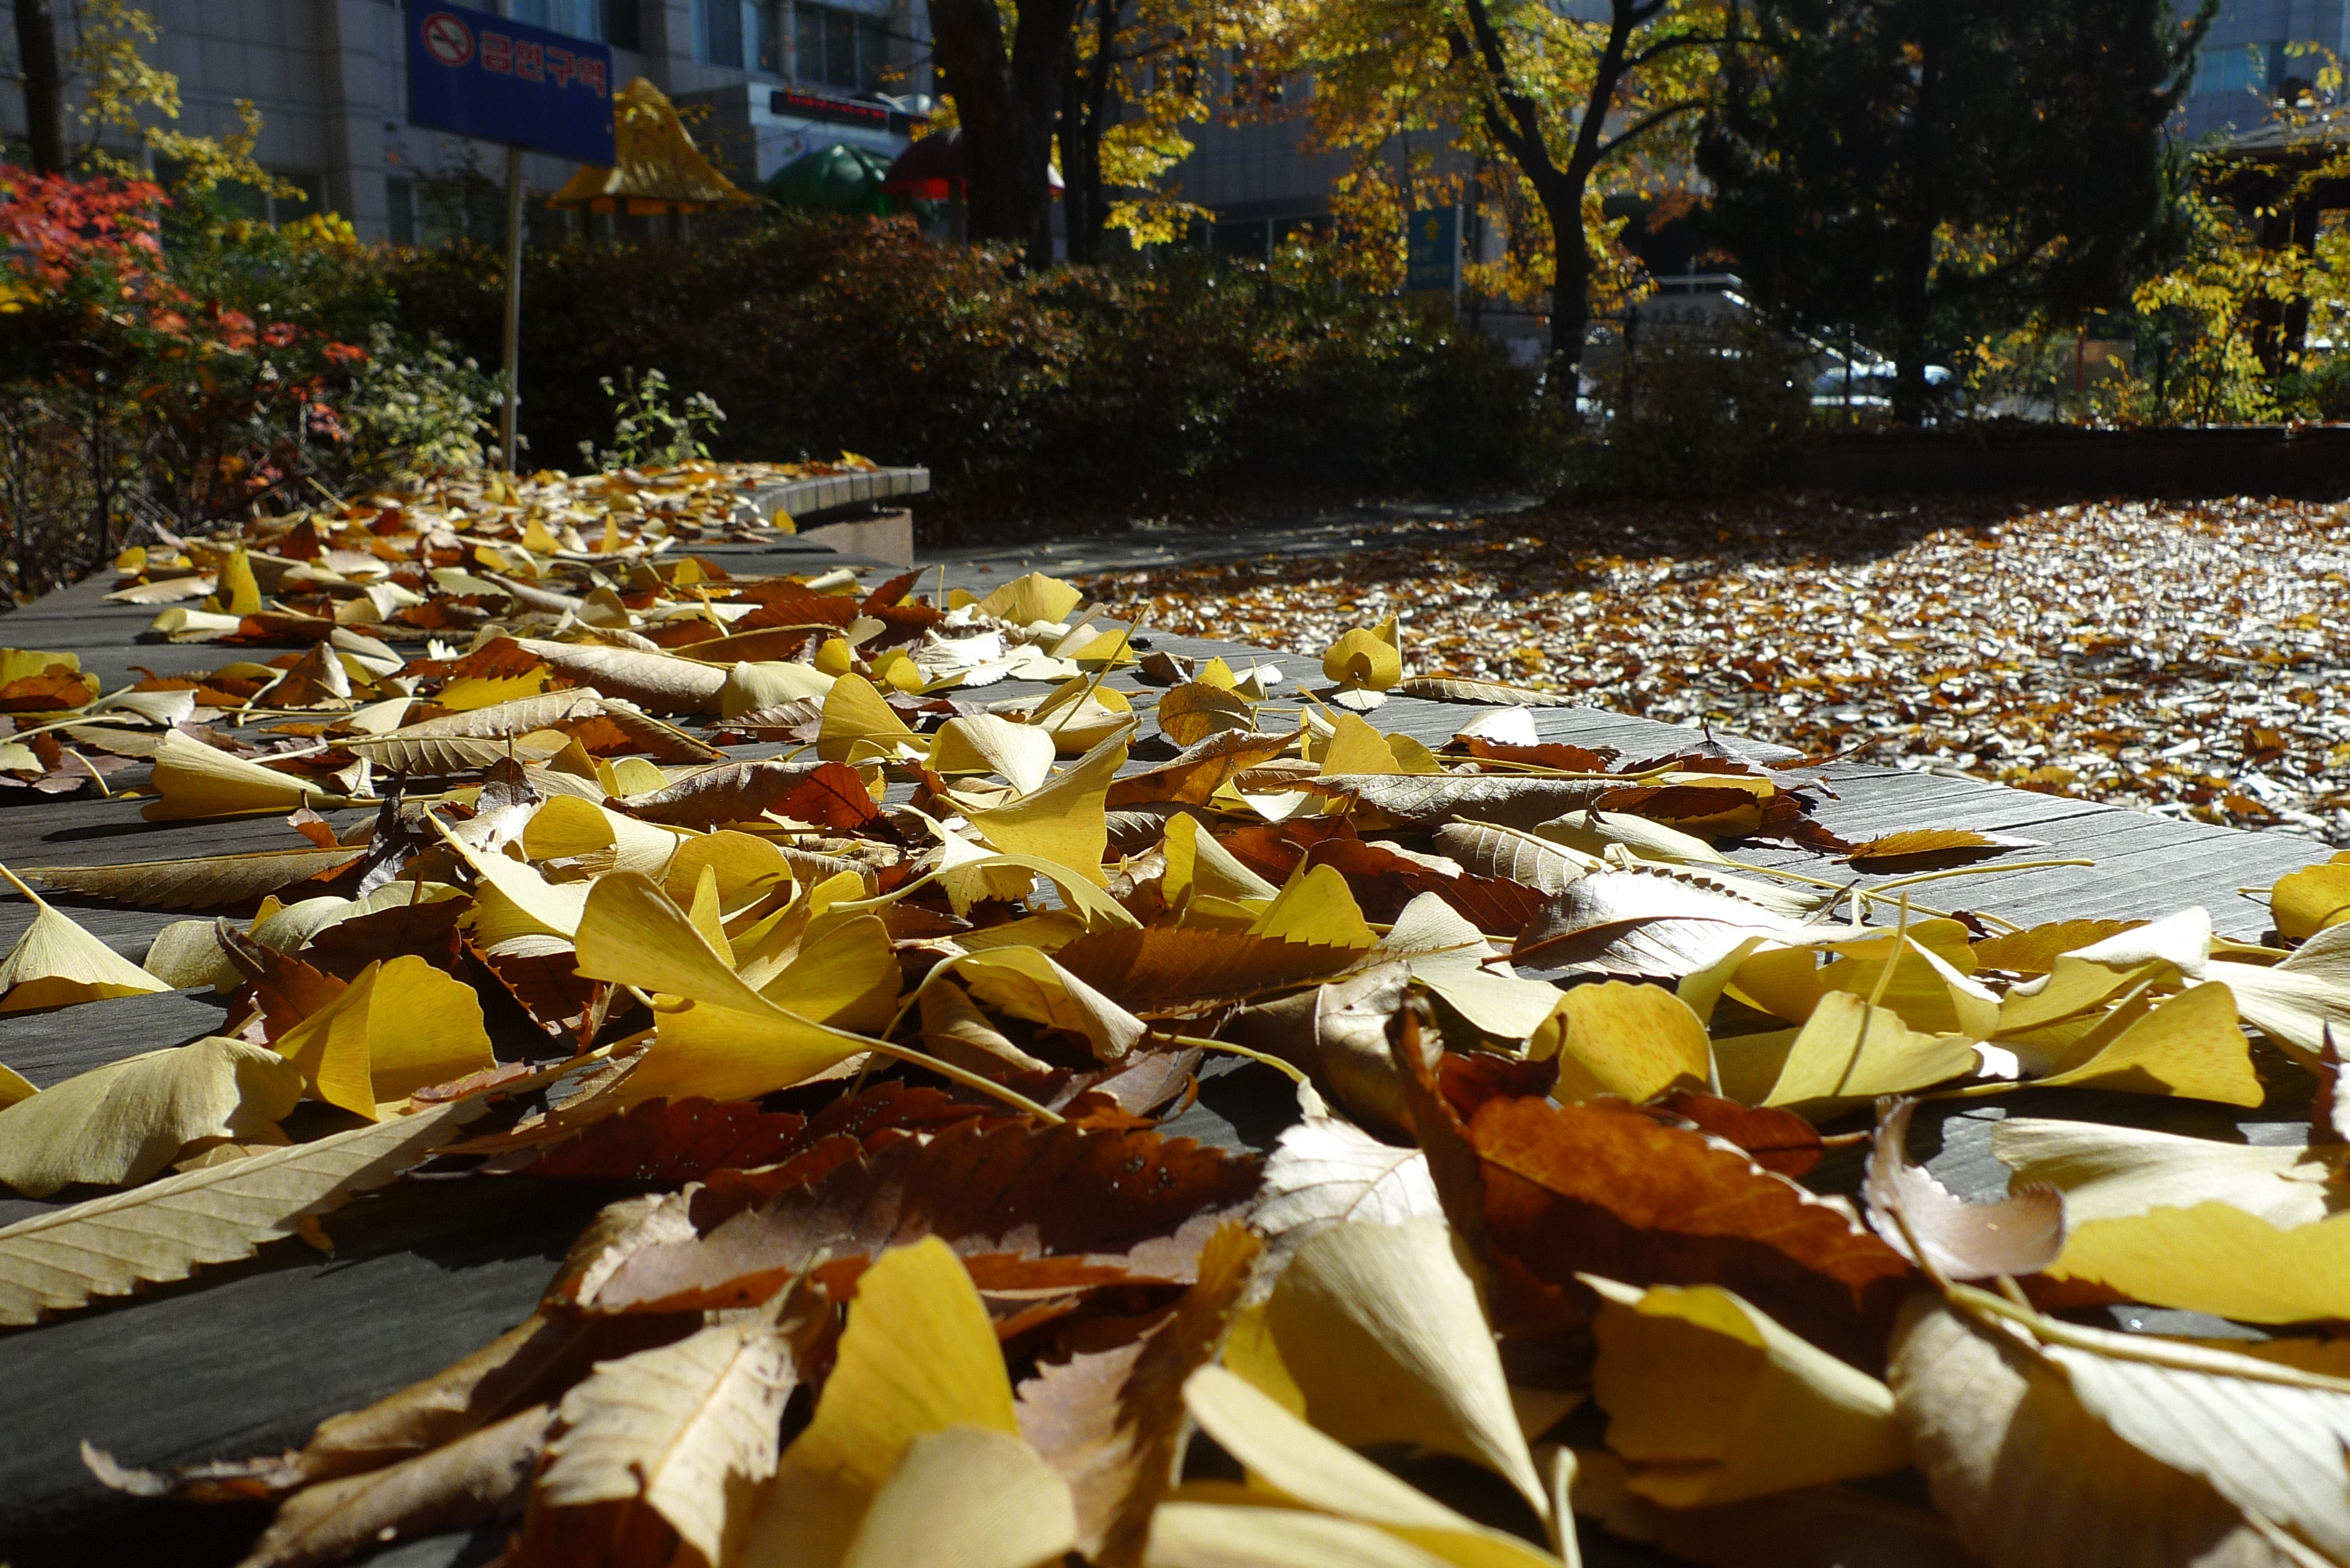
tree, nature, branch, plant, sunlight, leaf, flower, autumn, season, maple, blue sky, ginkgo, autumn leaves, bank leaves, woody plant